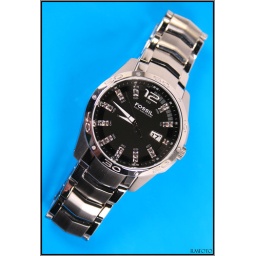
shot in light box with clear blue plastic under the timepiece, no flash